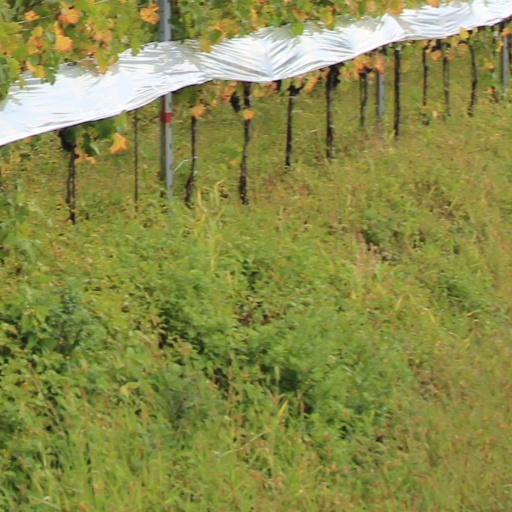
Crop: grape